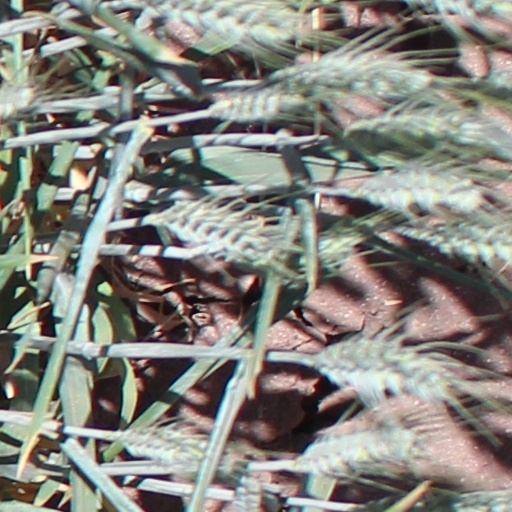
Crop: wheat